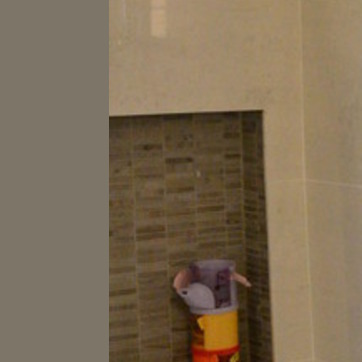
Material: tile